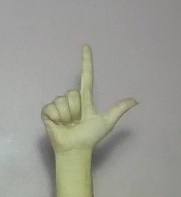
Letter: laam